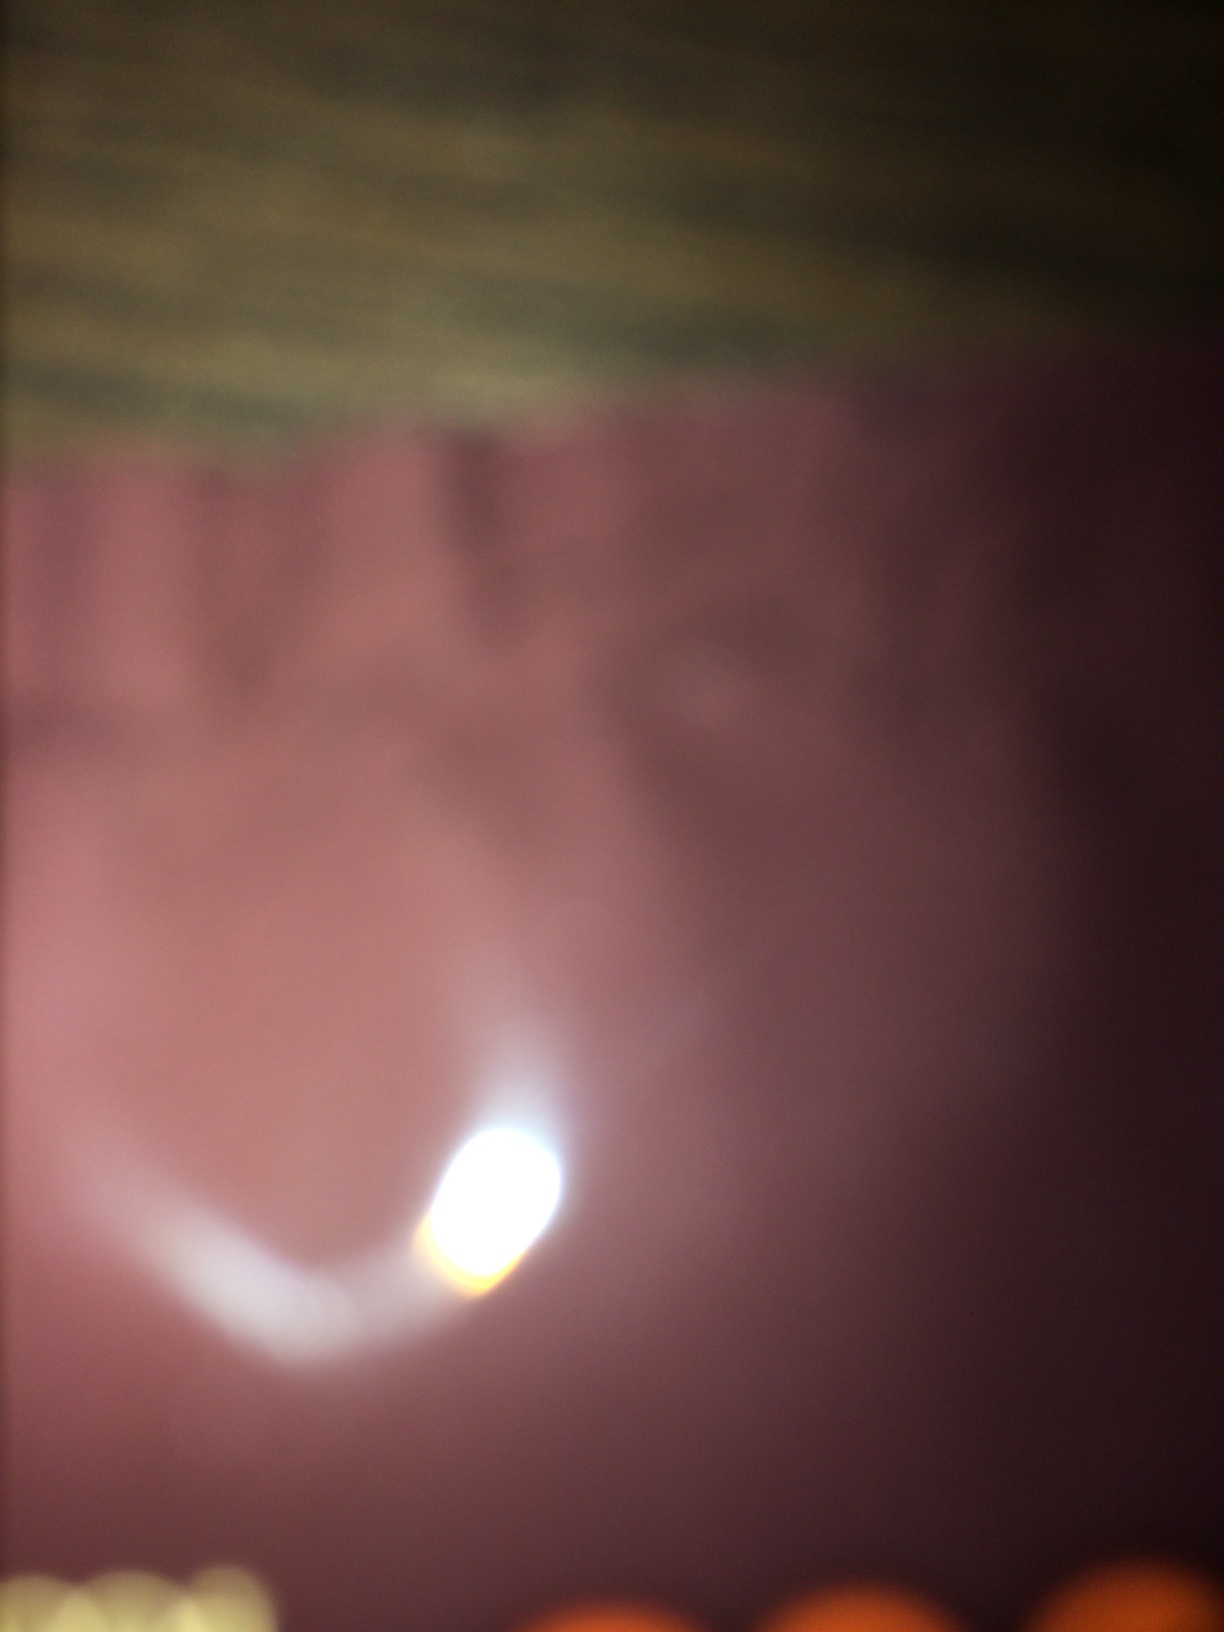Question: Caffeinated or decaffeinated coffee?
Answer: unanswerable